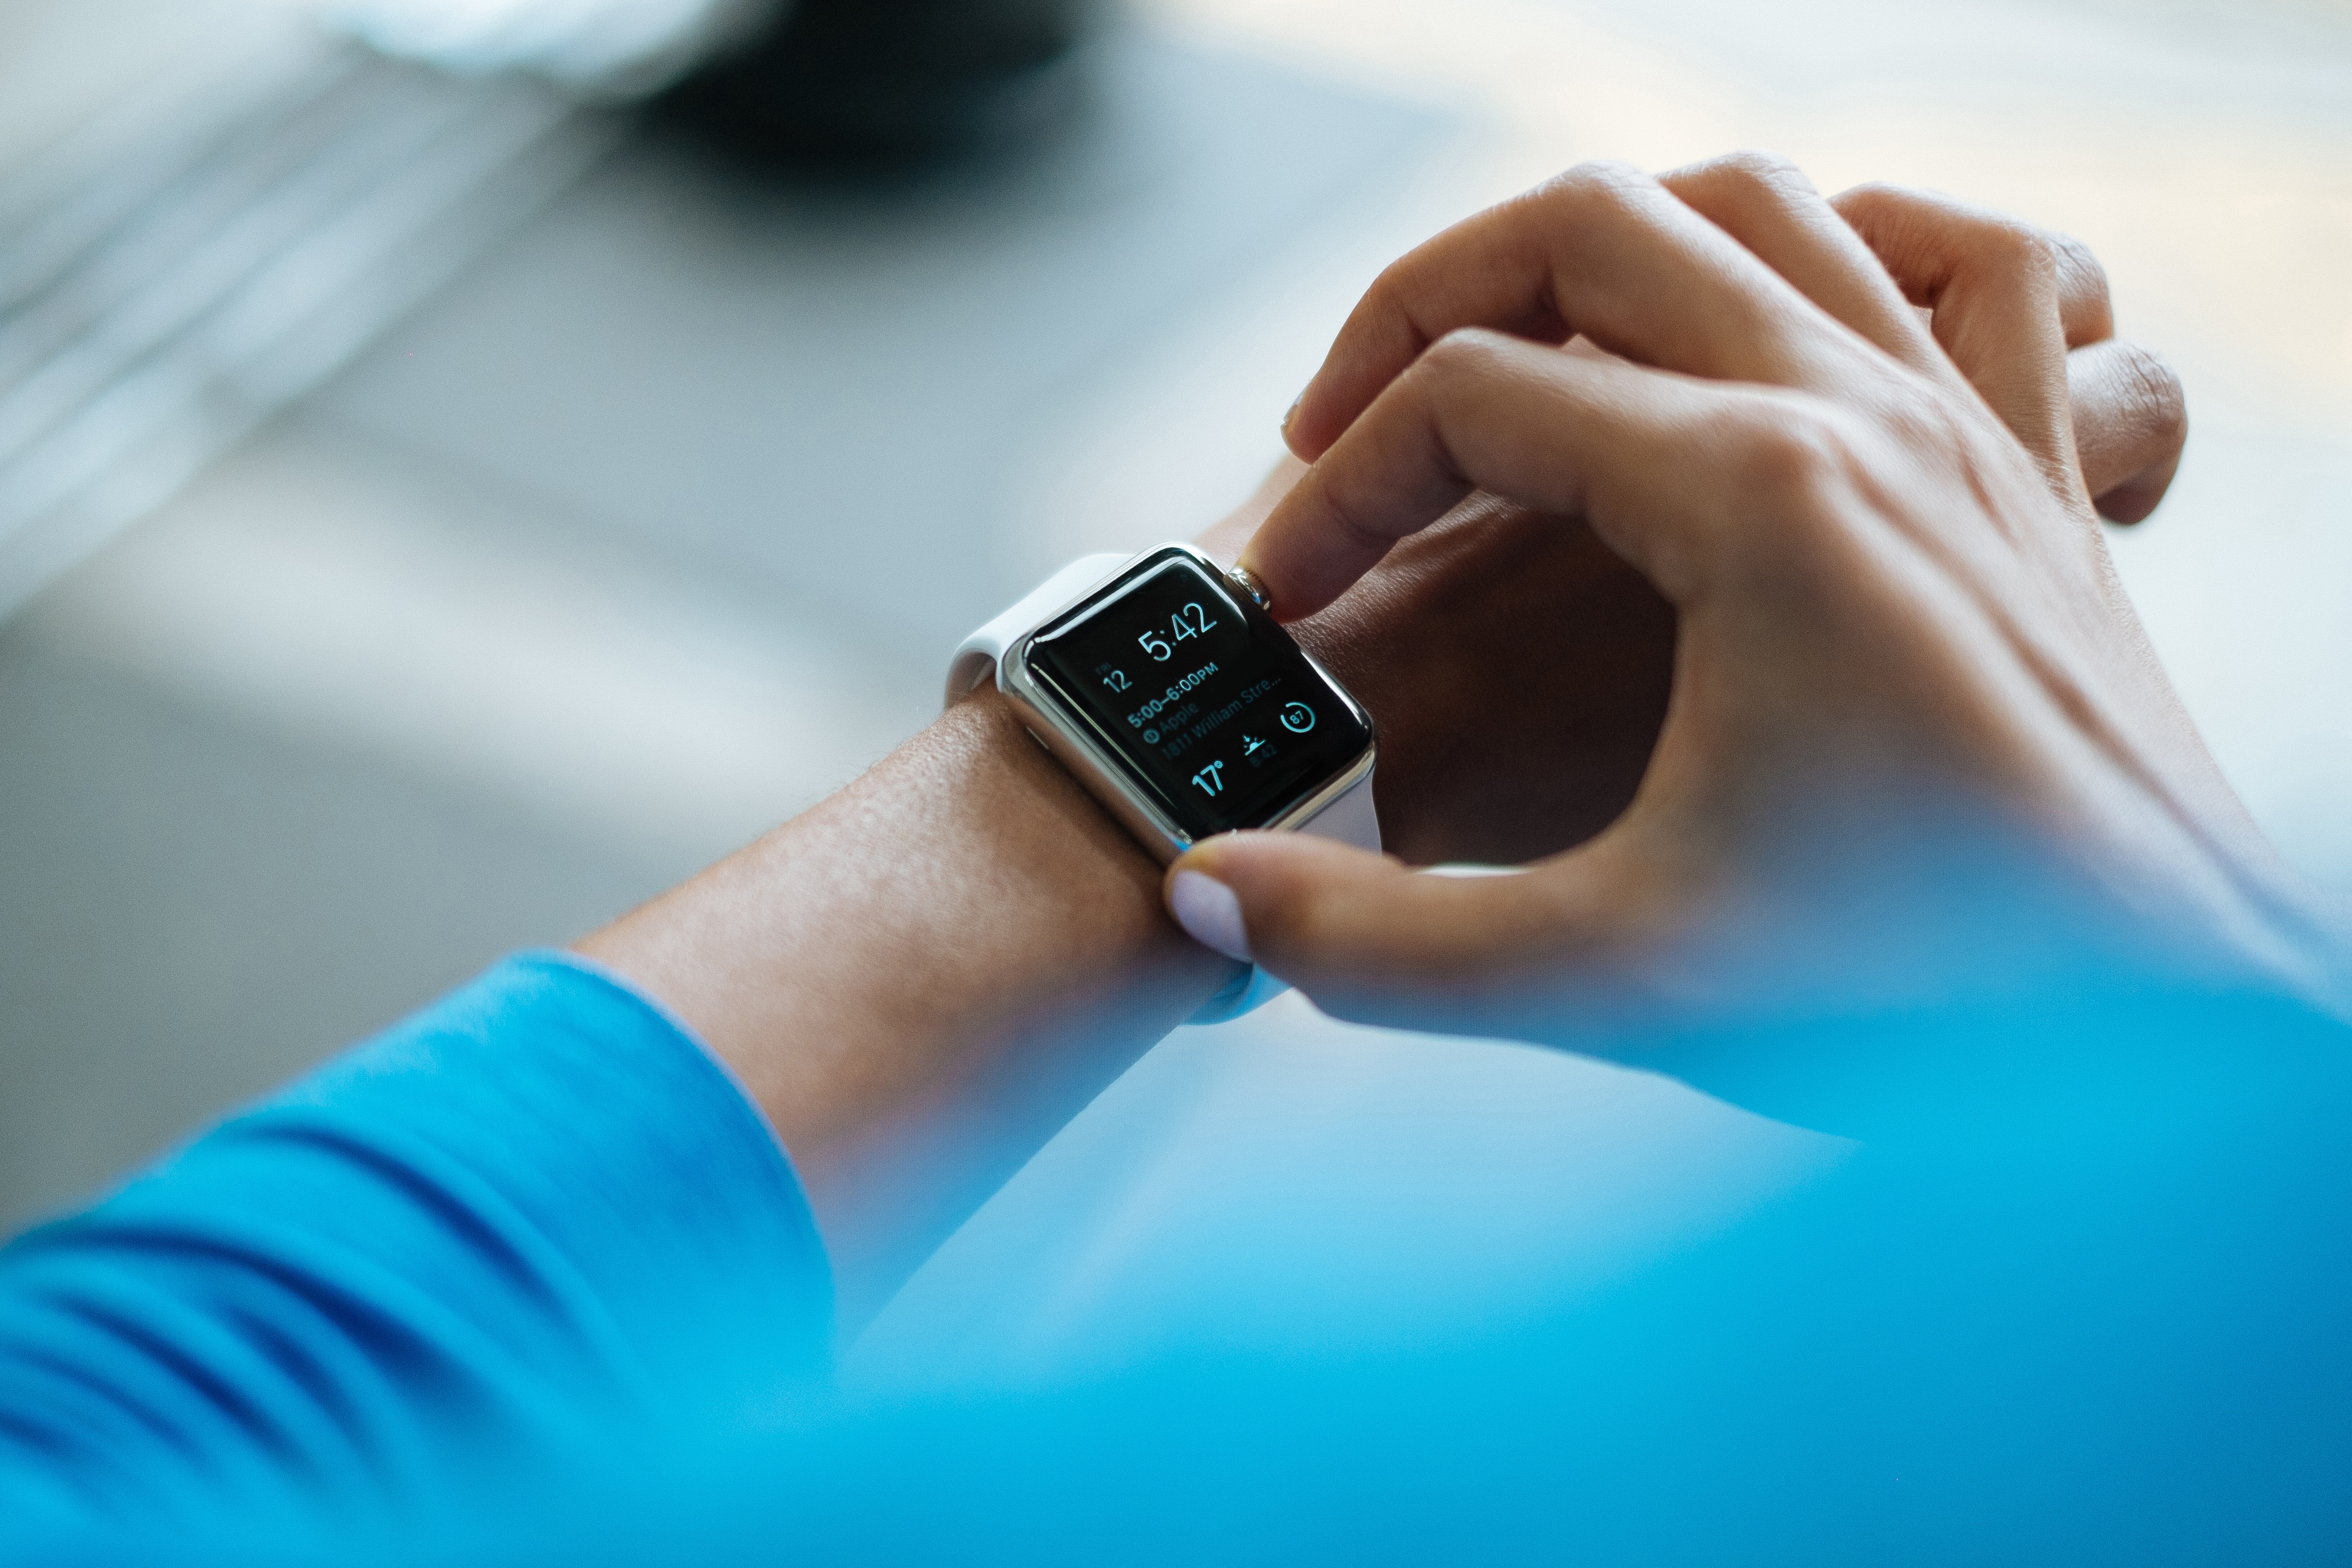
hand, apple, technology, photography, time, finger, blue, arm, close up, wristwatch, hands, eye, apple watch, sense, smartwatch